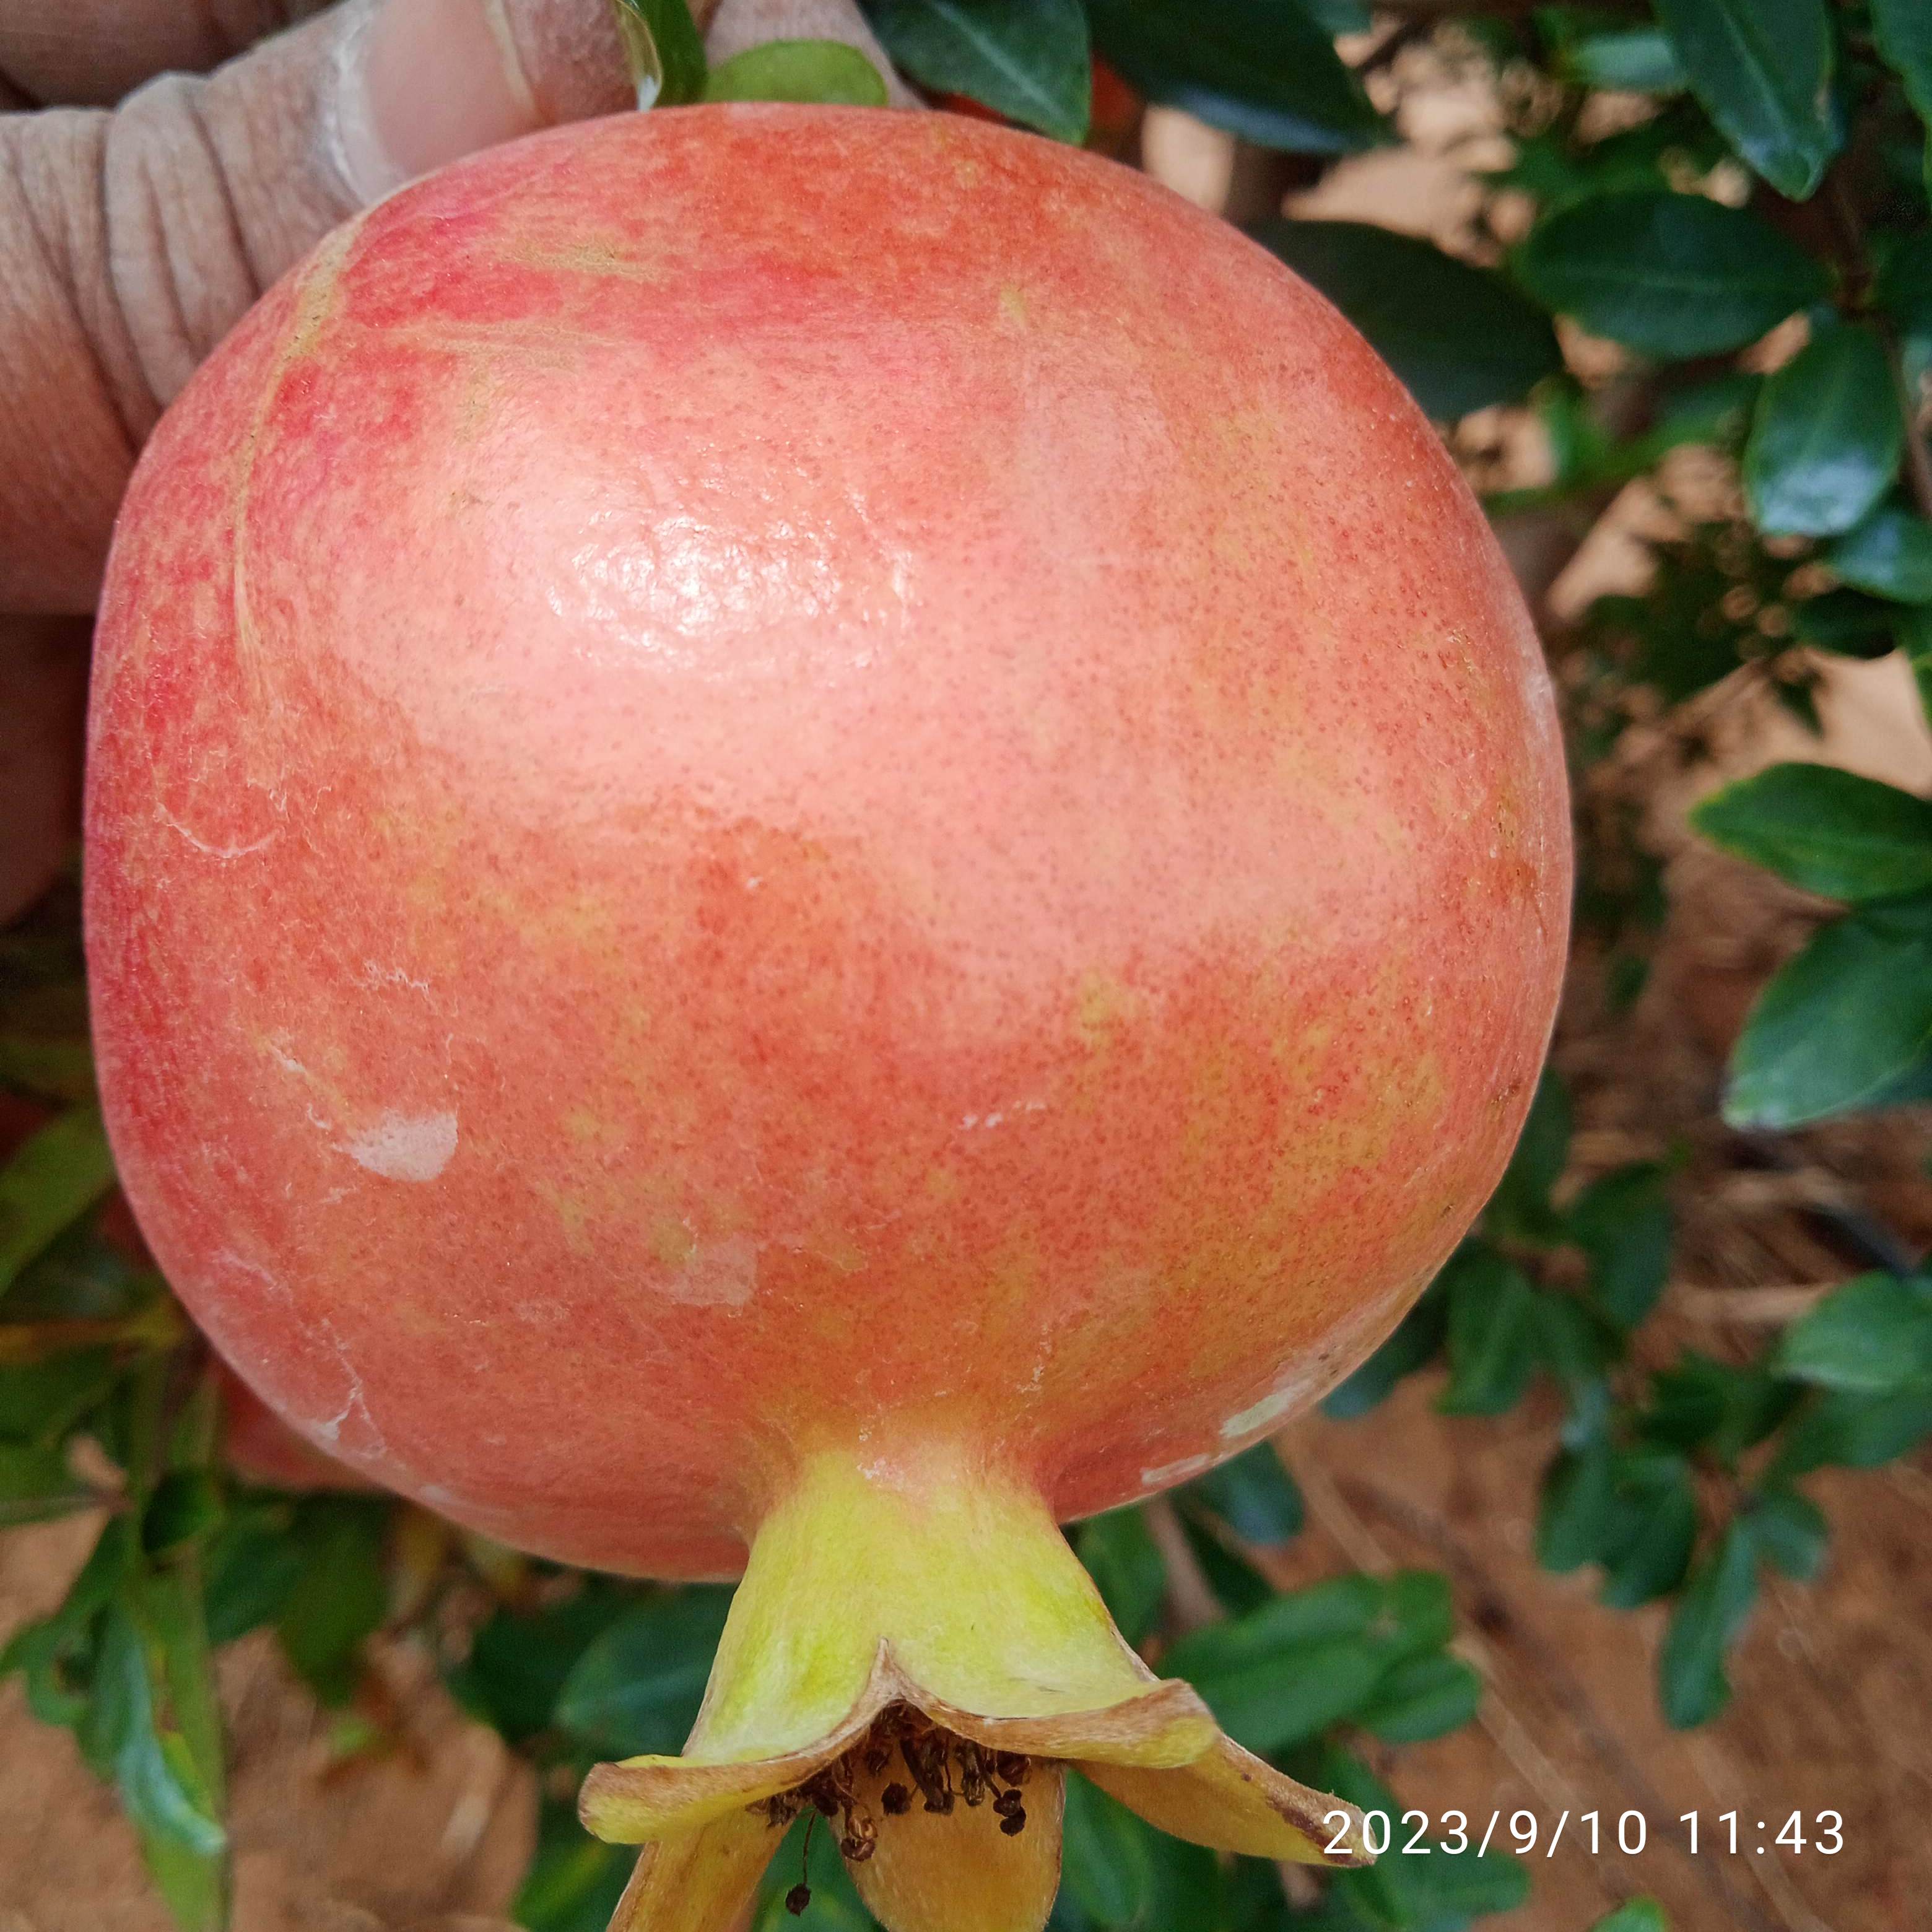
Label: Healthy